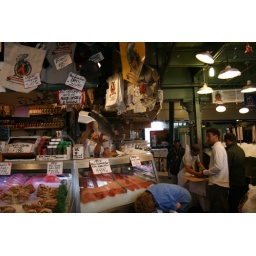
The customers must be well trained, note the lady in blue made a strategic duck at the counter.